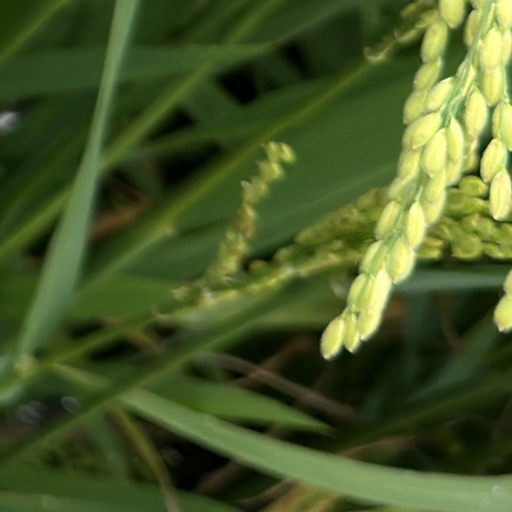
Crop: rice